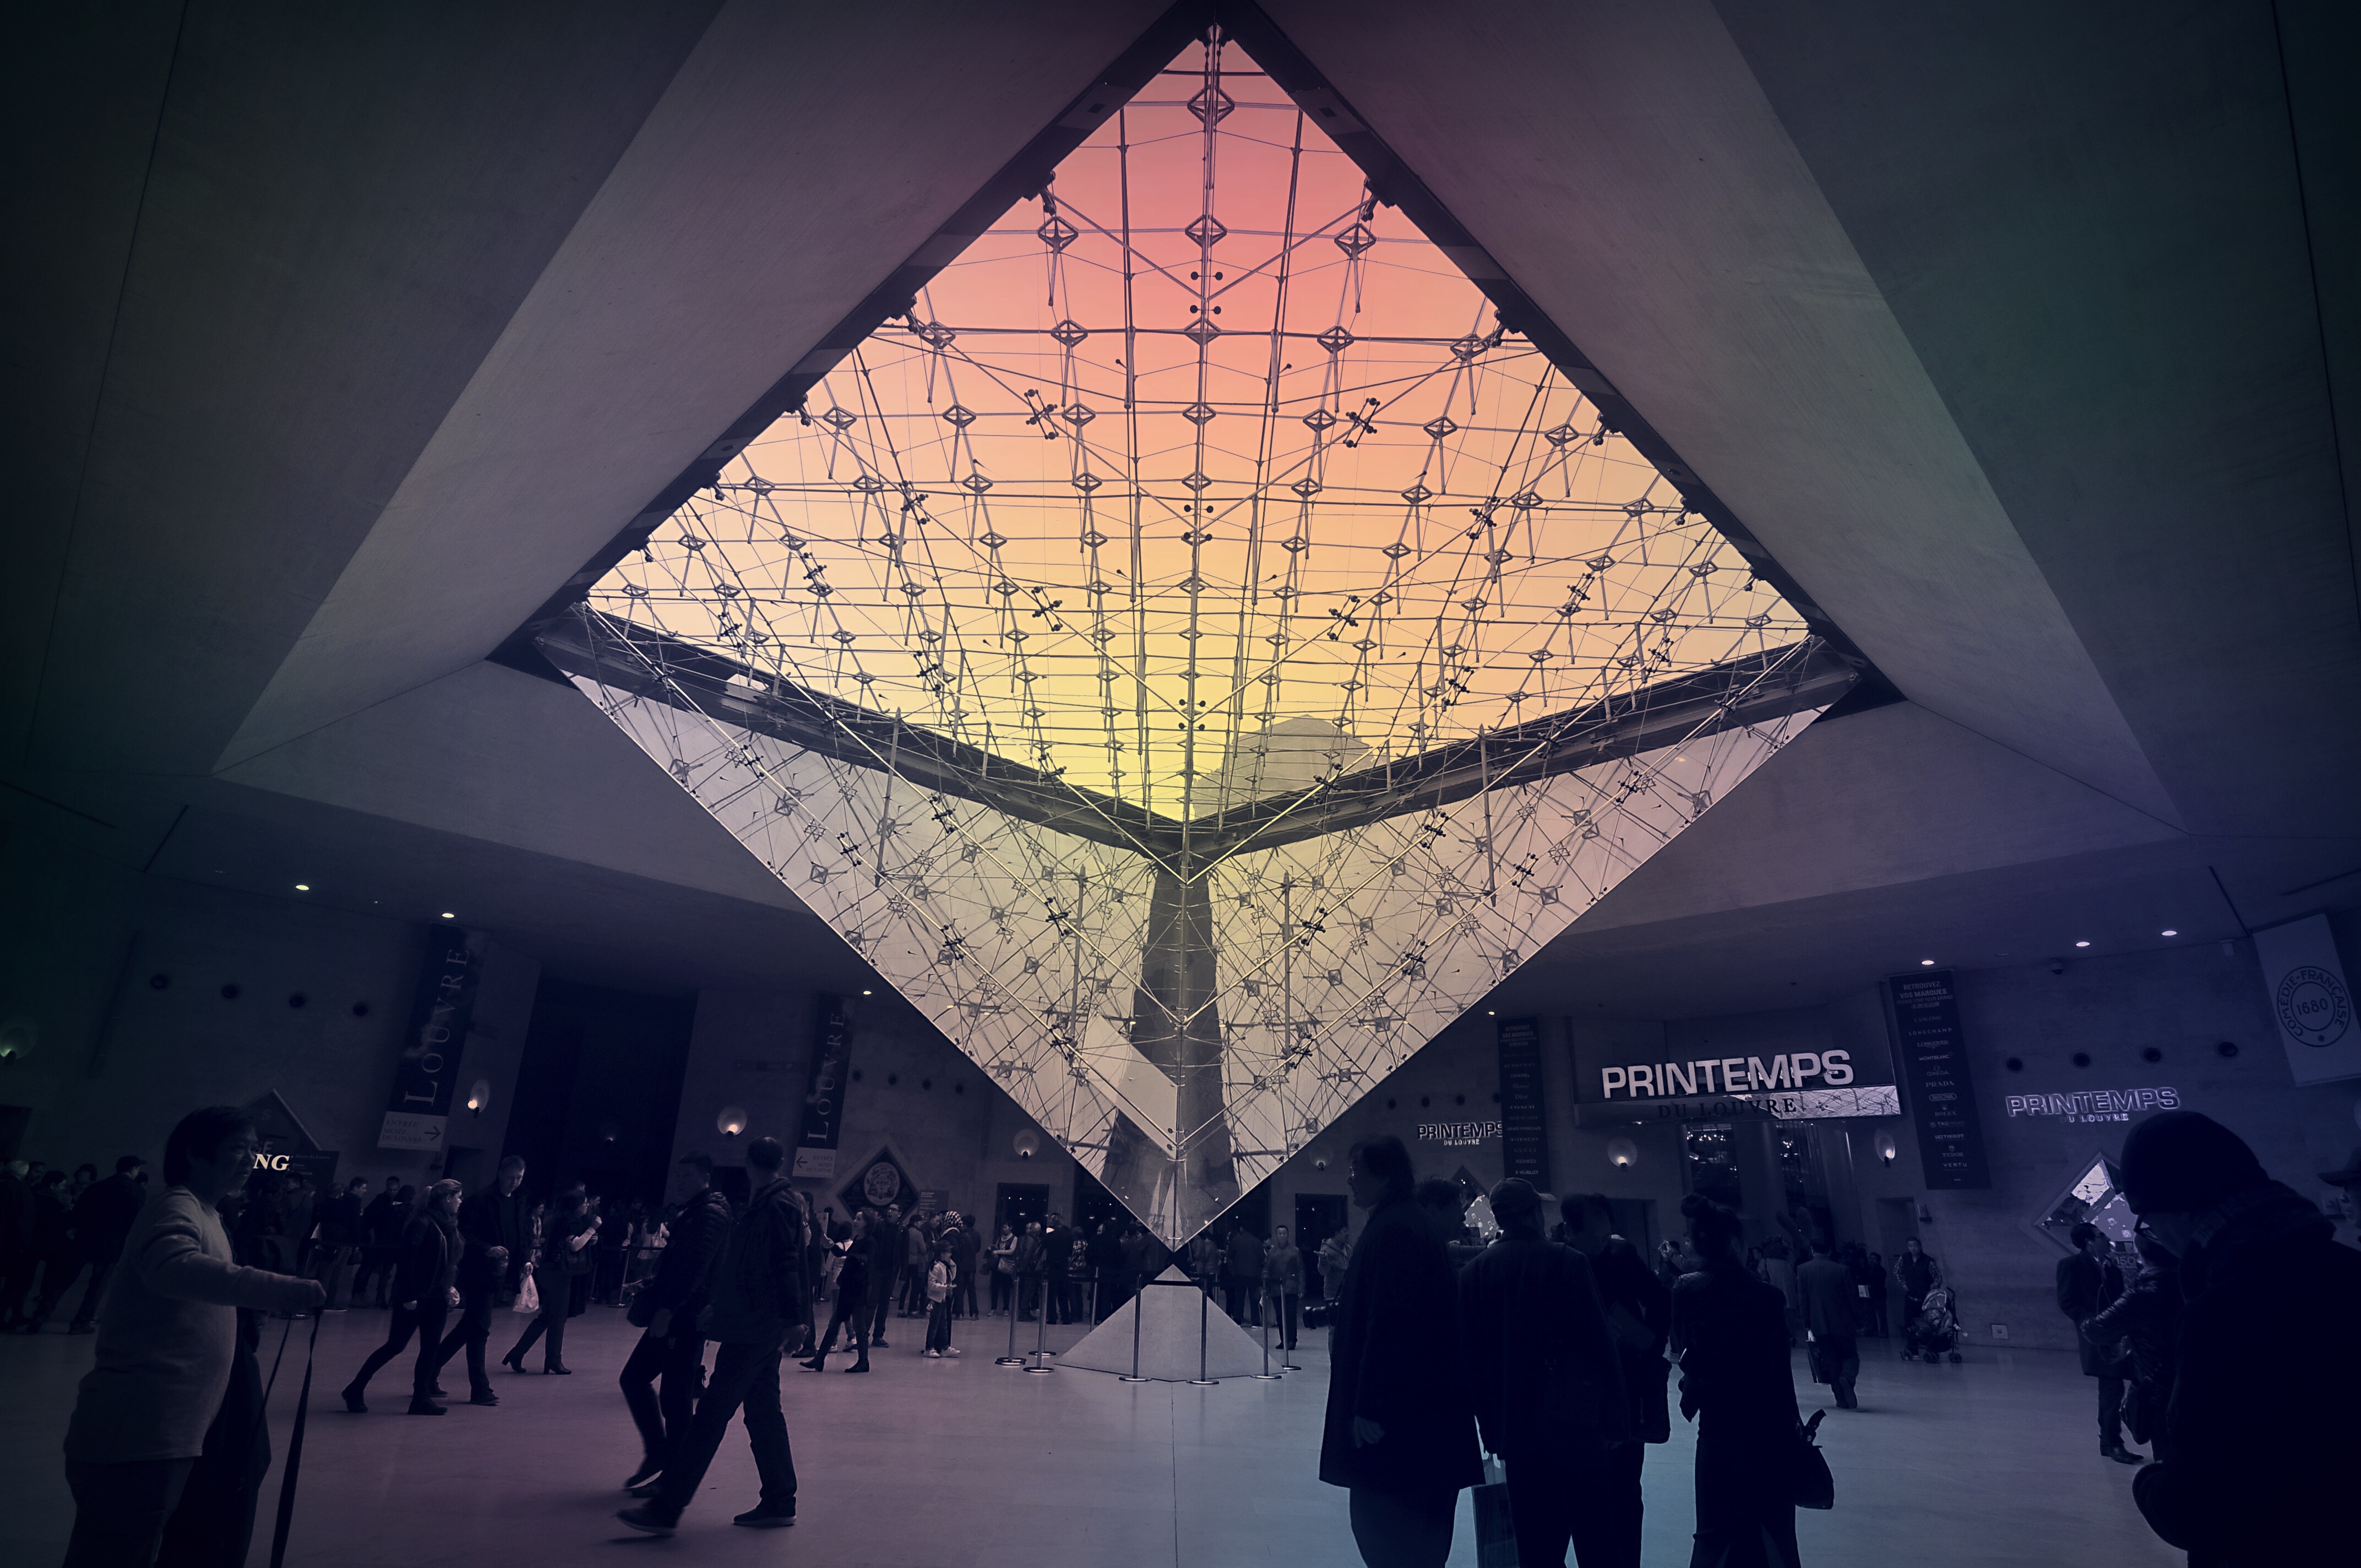
light, architecture, night, museum, color, design, symmetry, snapshot, tourist attraction, shape